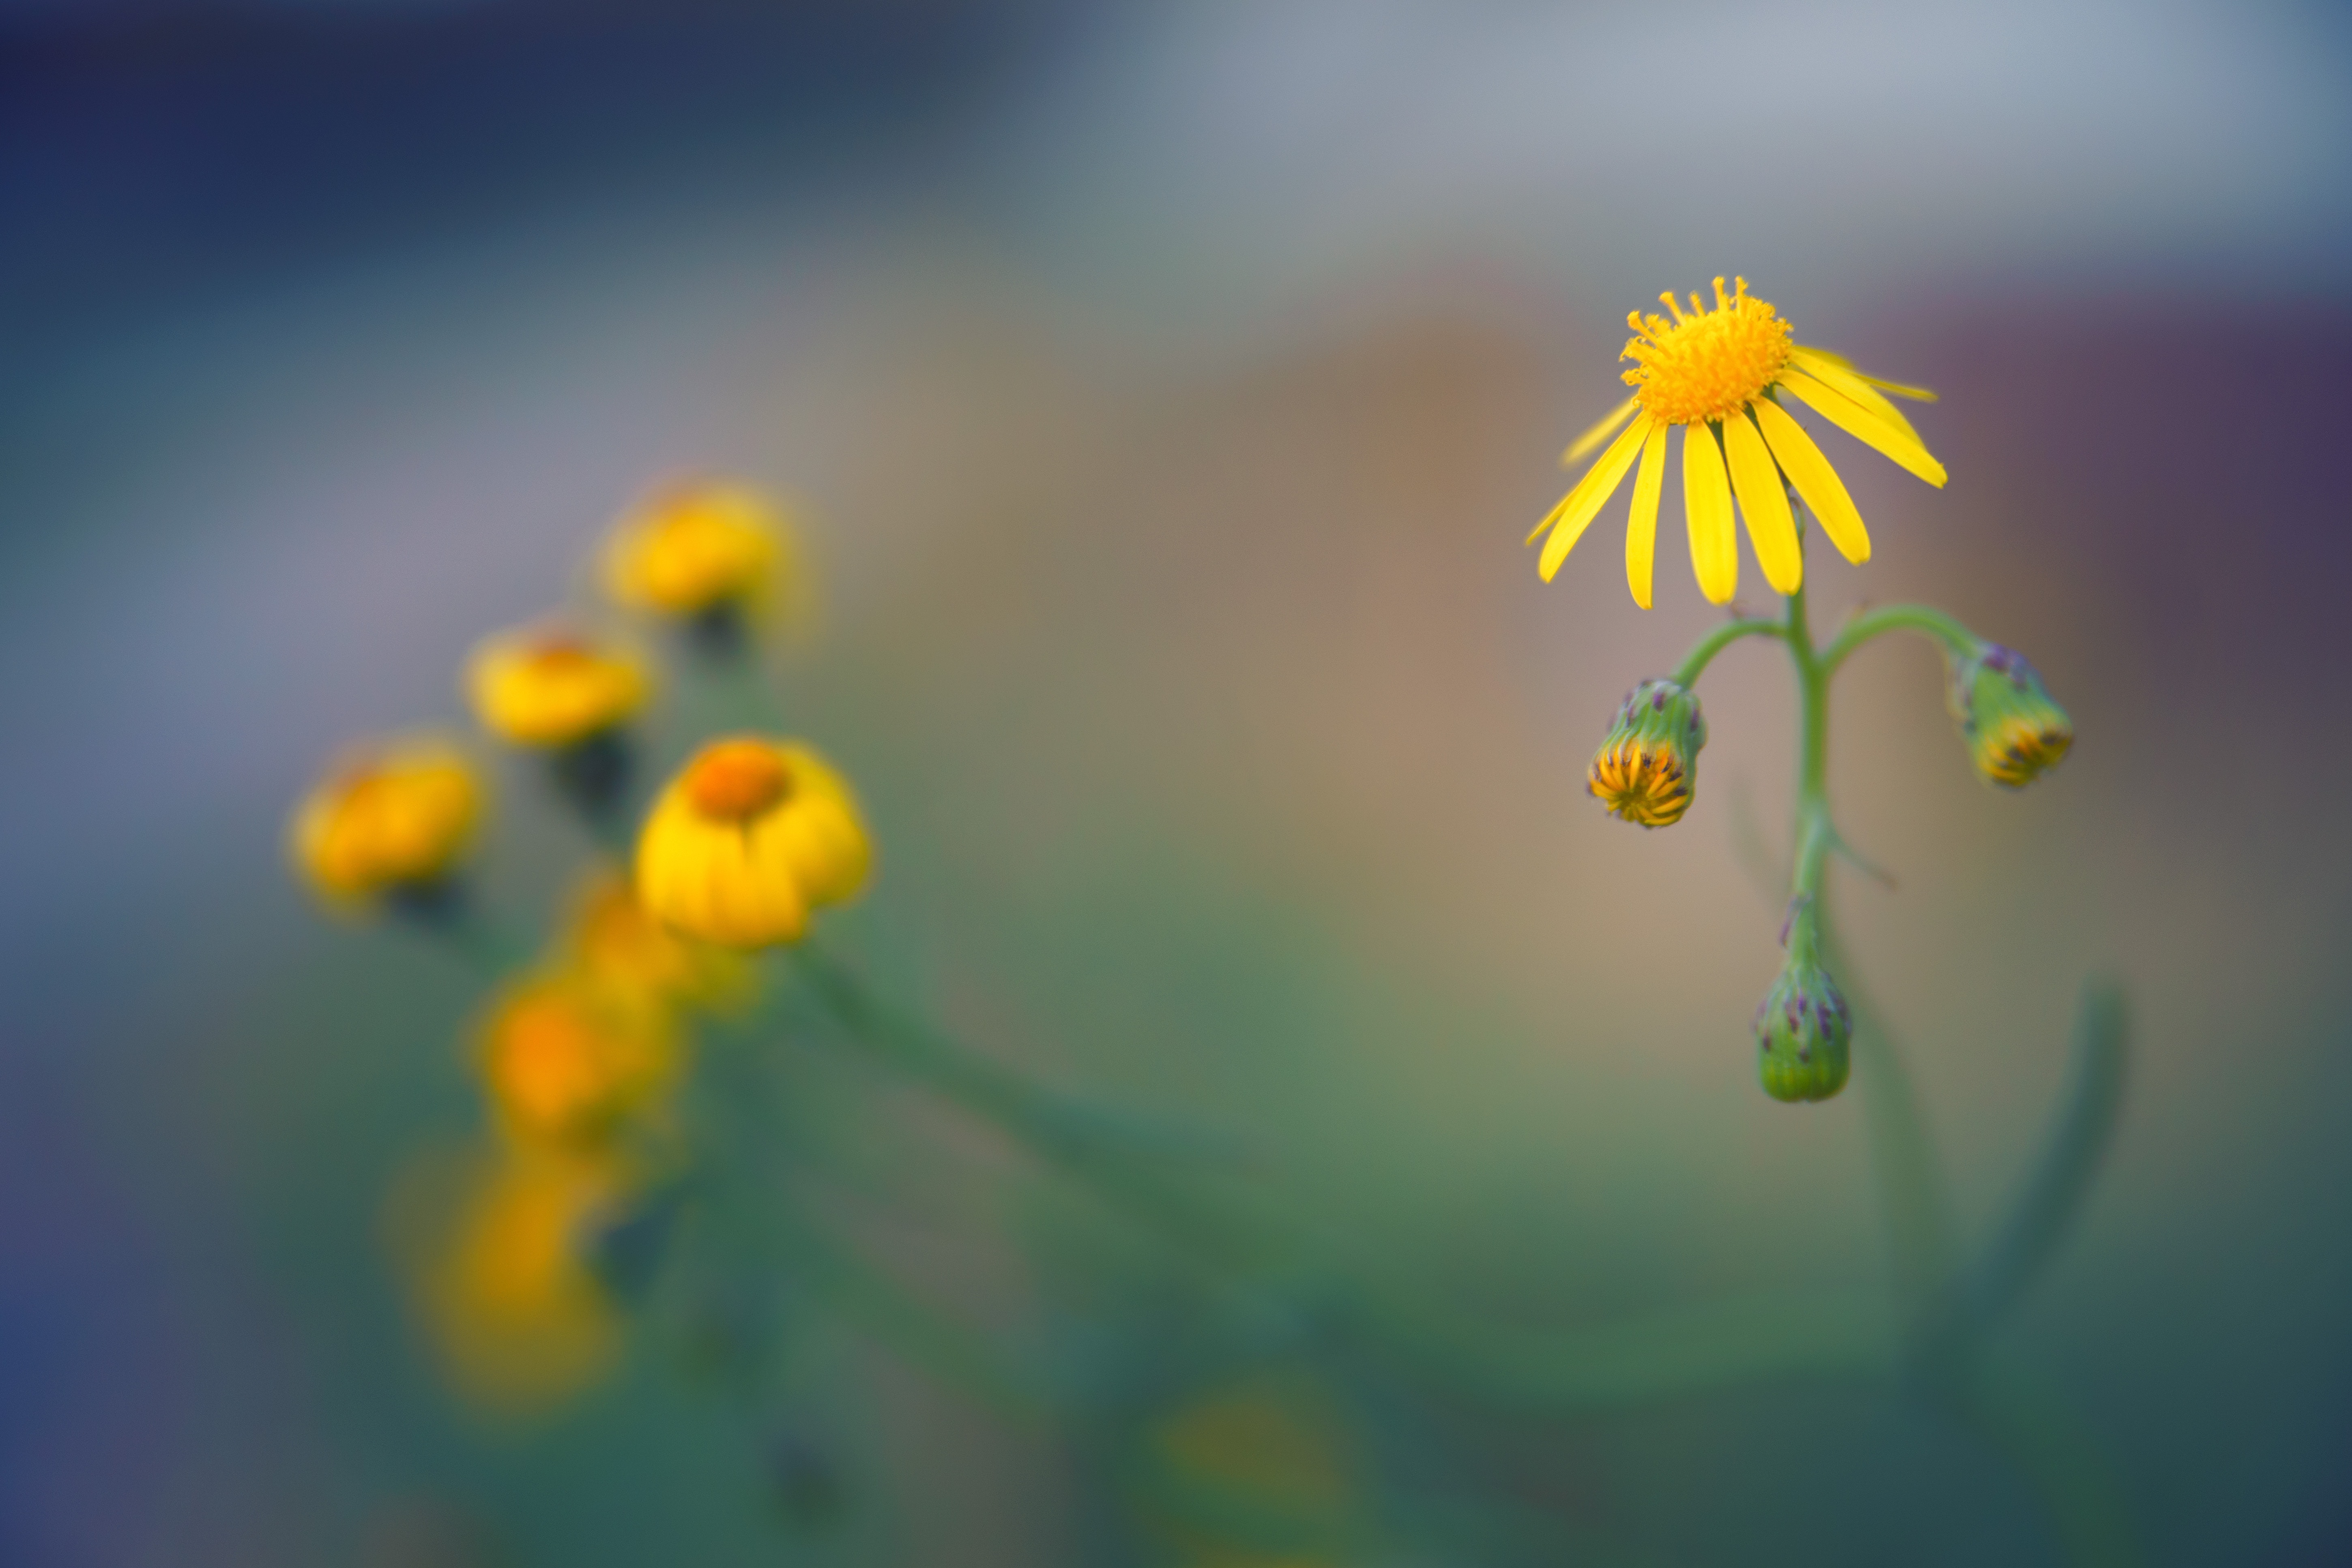
flower, yellow, macro photography, flora, close up, atmosphere, petal, morning, wildflower, daytime, sky, plant, sunlight, spring, plant stem, computer wallpaper, water, pollen